Frank Maine

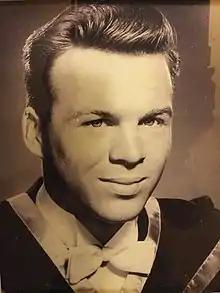
Frank Maine graduation photo

Francis William Maine (15 September 1937 – 29 September 2018) was a Canadian chemical engineer, a scientist, entrepreneur, and politician who was a member of the Liberal Party of Canada. He was his party's representative in the House of Commons of Canada. Along with serving as a Member of Parliament, Maine served as Parliamentary Secretary to the Minister of State for Science and Technology.